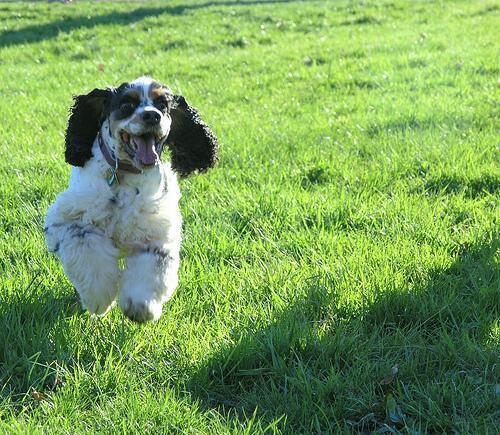
cocker_spaniel